Stanton Drew

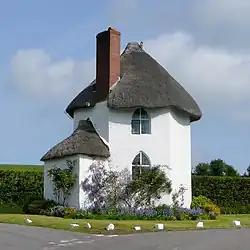
The Round House (Old Toll House) at Stanton Drew

At the northern entrance to the village before the bridge over the River Chew is a white thatched, 18th-century house which became a toll house when turnpikes were in use. It is a Grade II listed building.